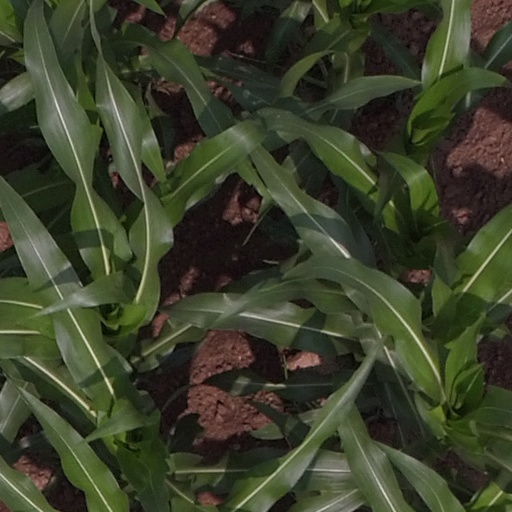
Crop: maize; corn